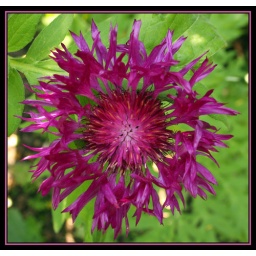
This beautiful plant appeared in my garden this summer either curtesey of a bird or the wind.